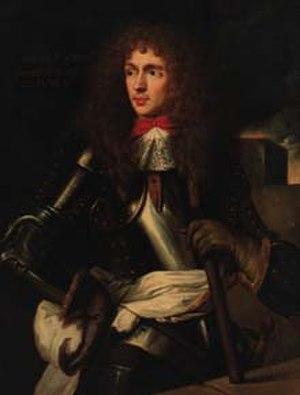
Armand Nompar II de Caumont (1679-1764), marquis de Boësse, marquis puis duc de La Force (1727)